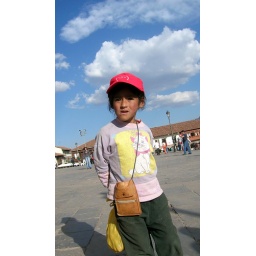
i just like her little shirt, and wonder what's in her yellow plastic bag. Ho Mo Liu ah...